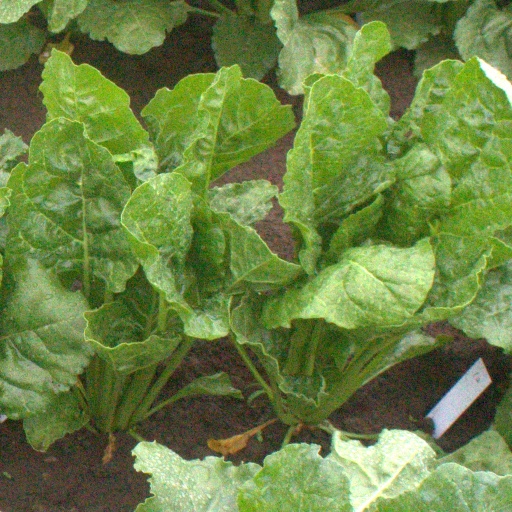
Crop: sugar beet